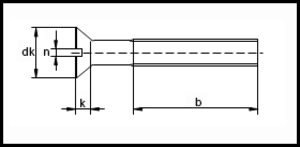
ISO 2009
ISO 2009
ISO 2009
ISO 2009 er en ISO standard for en maskinskrue.